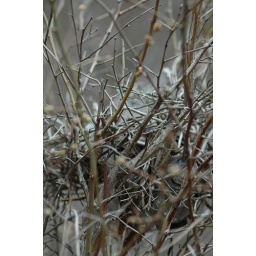
look close ~~~they made it with plastic bags around the bottom!!!